My Husband Sleeps At Home Today

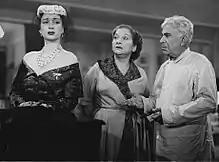
Screenshot

"Set" magazine wrote (translated from Spanish): "Simple adaptation that does not hide in its realization its stage provenance. A comic and nonsensical film for an undemanding audience." "Noticias Gráficas" said that "There is always someone who laughs at things that are so hackneyed. "